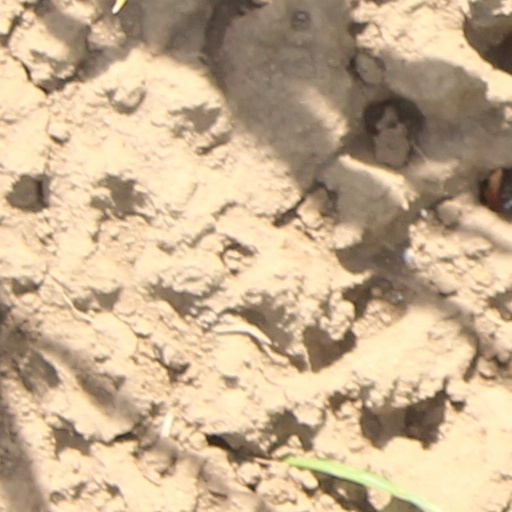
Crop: wheat